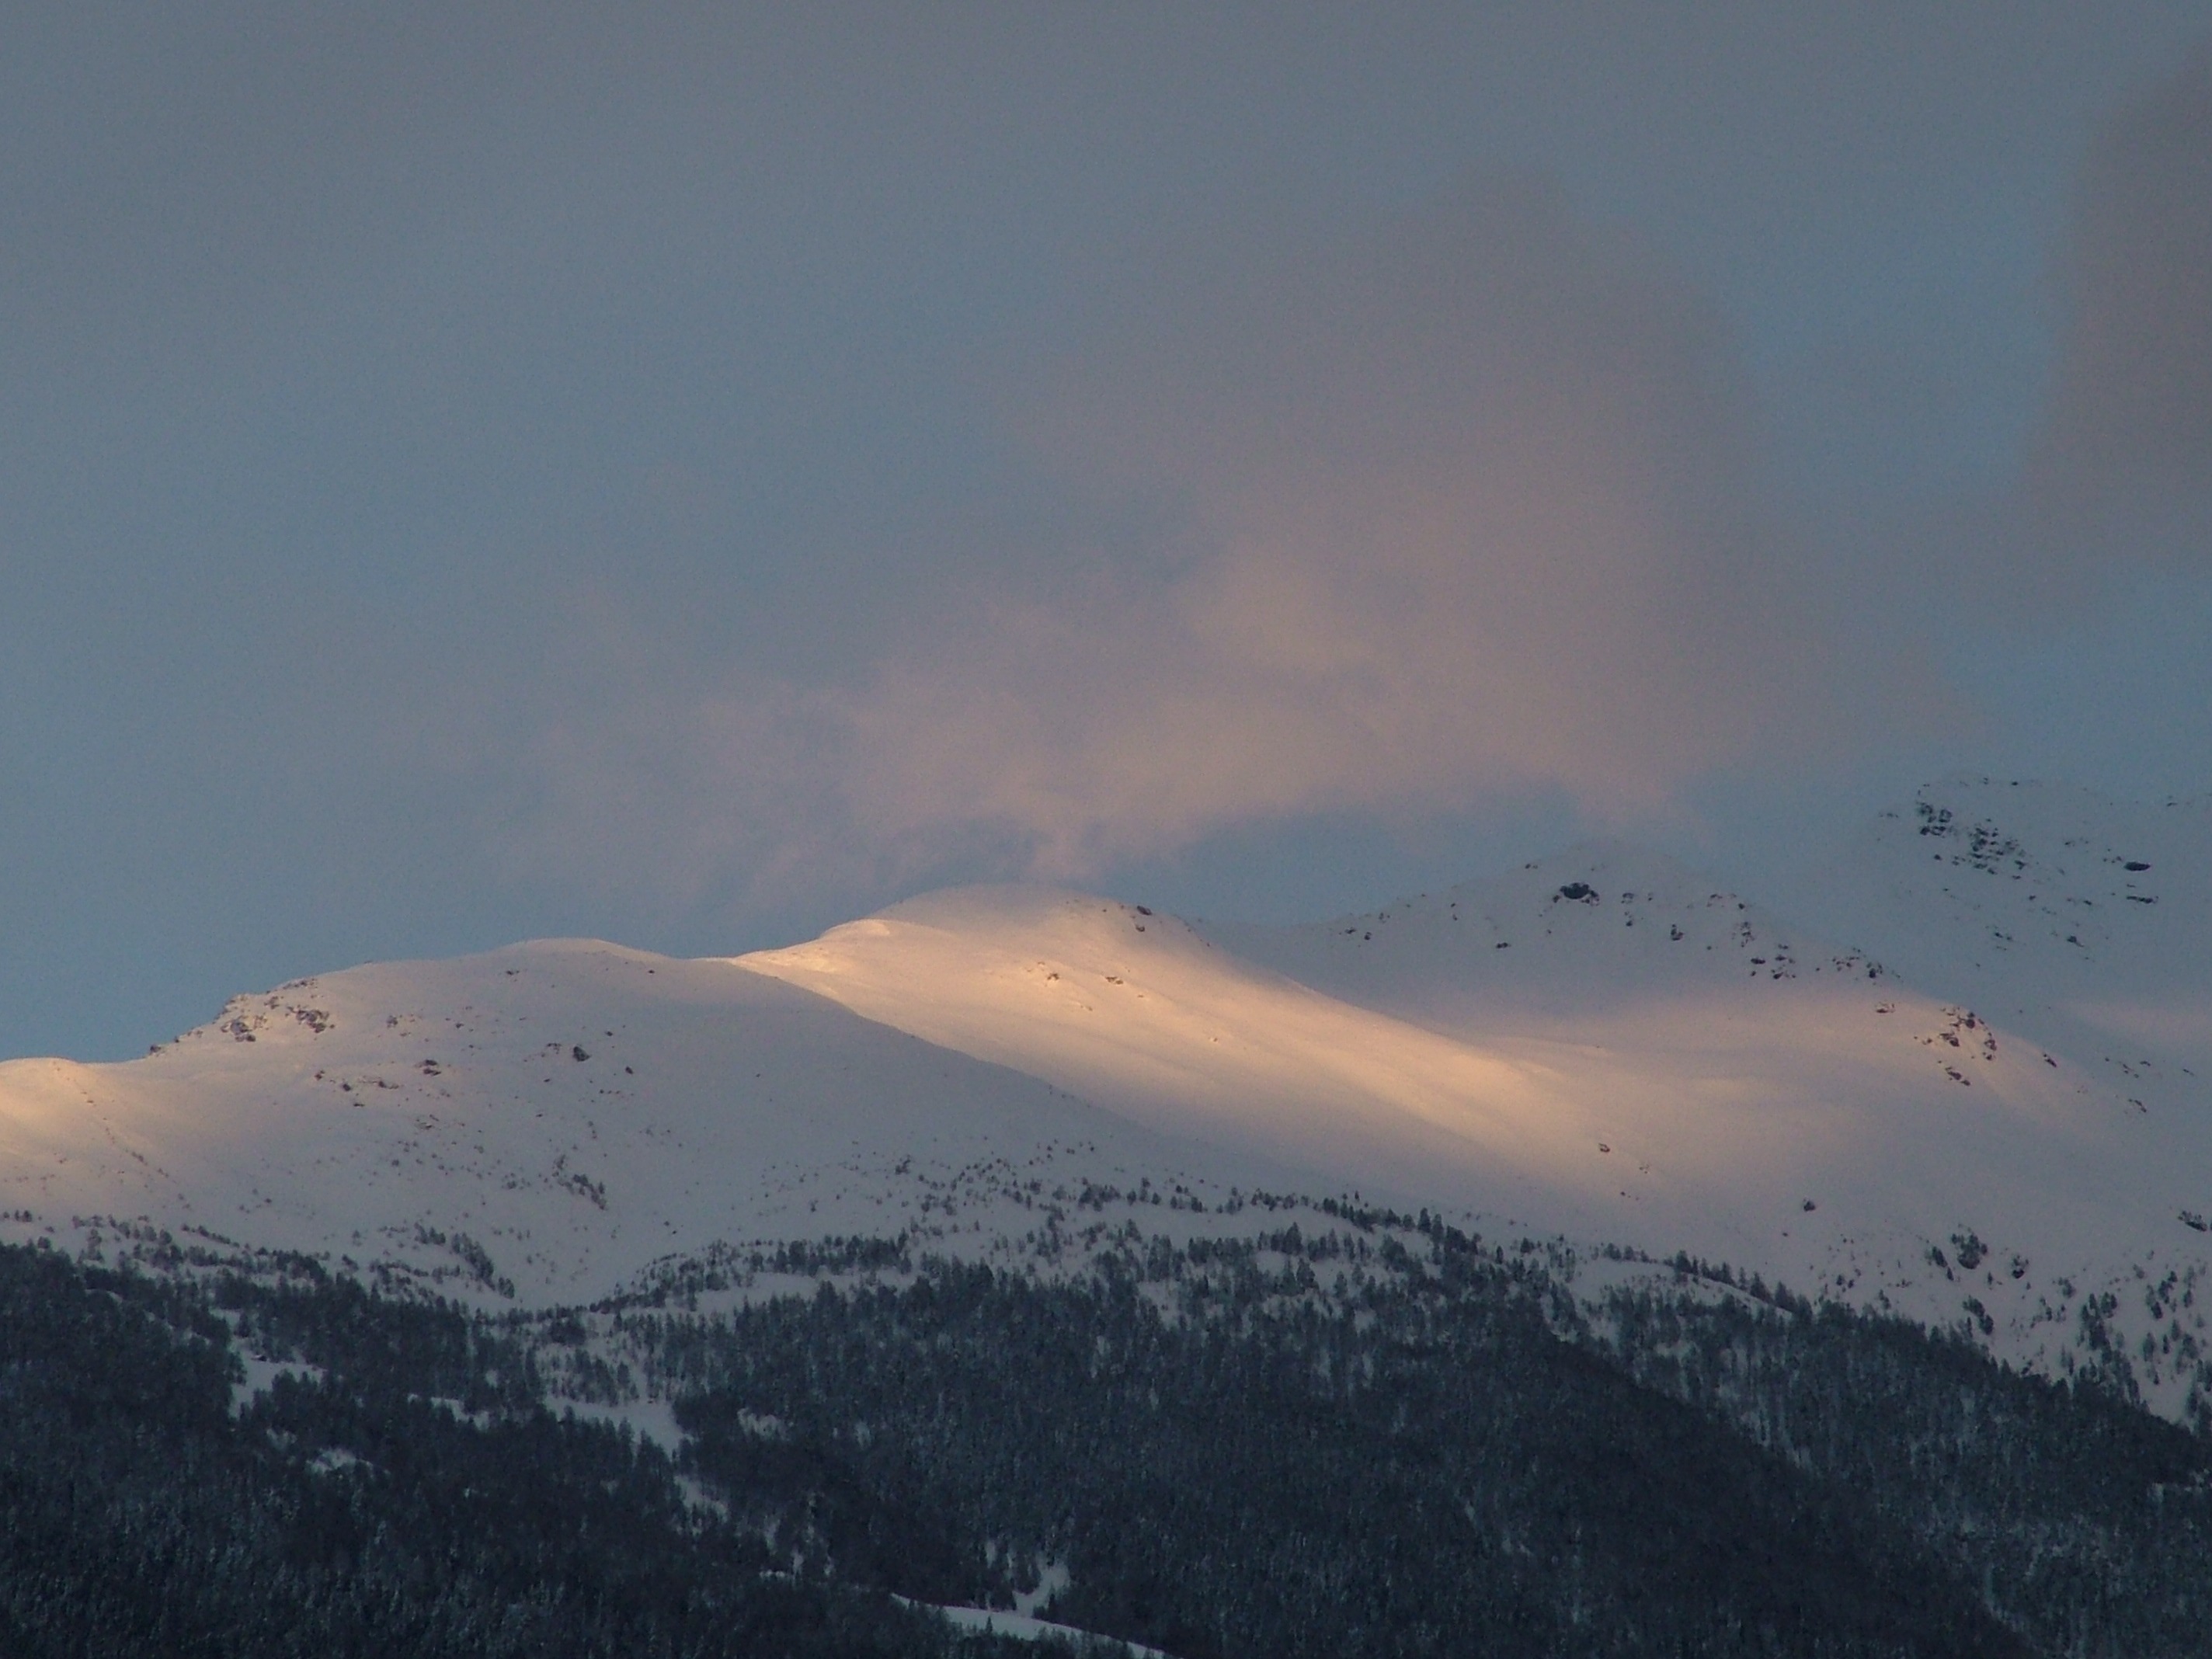
mountain, snow, winter, cloud, sky, sunrise, sunset, morning, hill, dawn, mountain range, dusk, weather, summit, mountains, switzerland, valais, landform, atmospheric phenomenon, atmosphere of earth, mountainous landforms, geological phenomenon